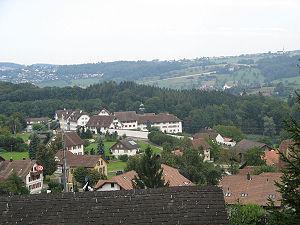
Hermetschwil-Staffeln est une localité et une ancienne commune suisse du canton d'Argovie, située dans le district de Bremgarten.